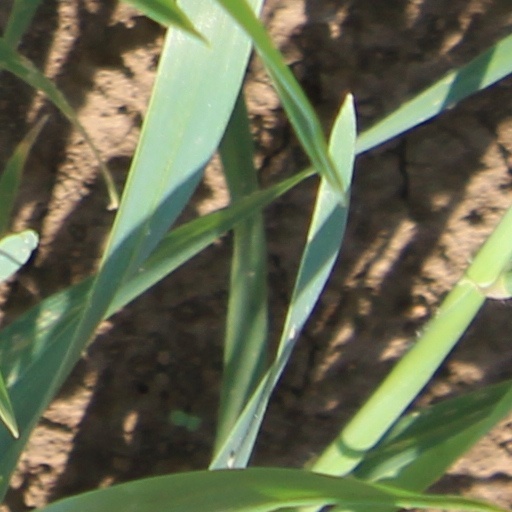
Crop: wheat